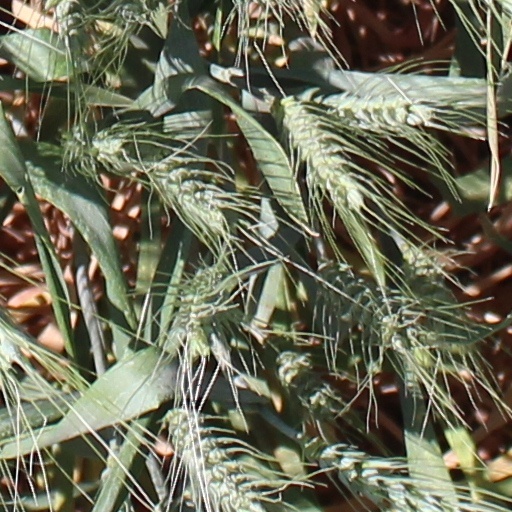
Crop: wheat